History of the School of Advanced Military Studies

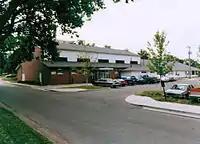
Flint Hall, circa 1980s.

In June 1983, students reported for the first SAMS class. Although the curriculum was ready, the school faced a number of challenges at the outset. For example, there was no separate academic building for the school. Classrooms in Fort Leavenworth's Bell Hall (image right) were reserved "on a daily basis." During the first year, Winton observed that, "It was a little bit on the fly and everybody put up with that and understood it." Difficulties aside, the 13 students of the first class completed their studies and graduated in May 1984. By then, SAMS had become "the symbol for intellectual renaissance in the officer corps".